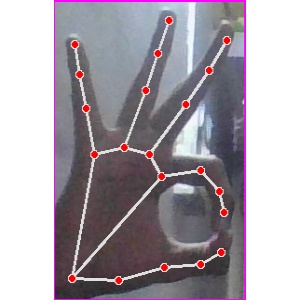
अक्षर: ण